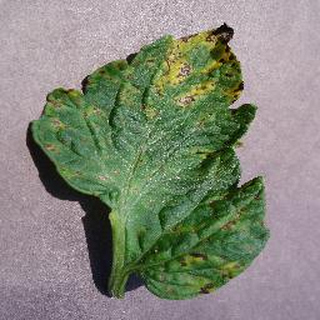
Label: tomato_septoria_leaf_spot